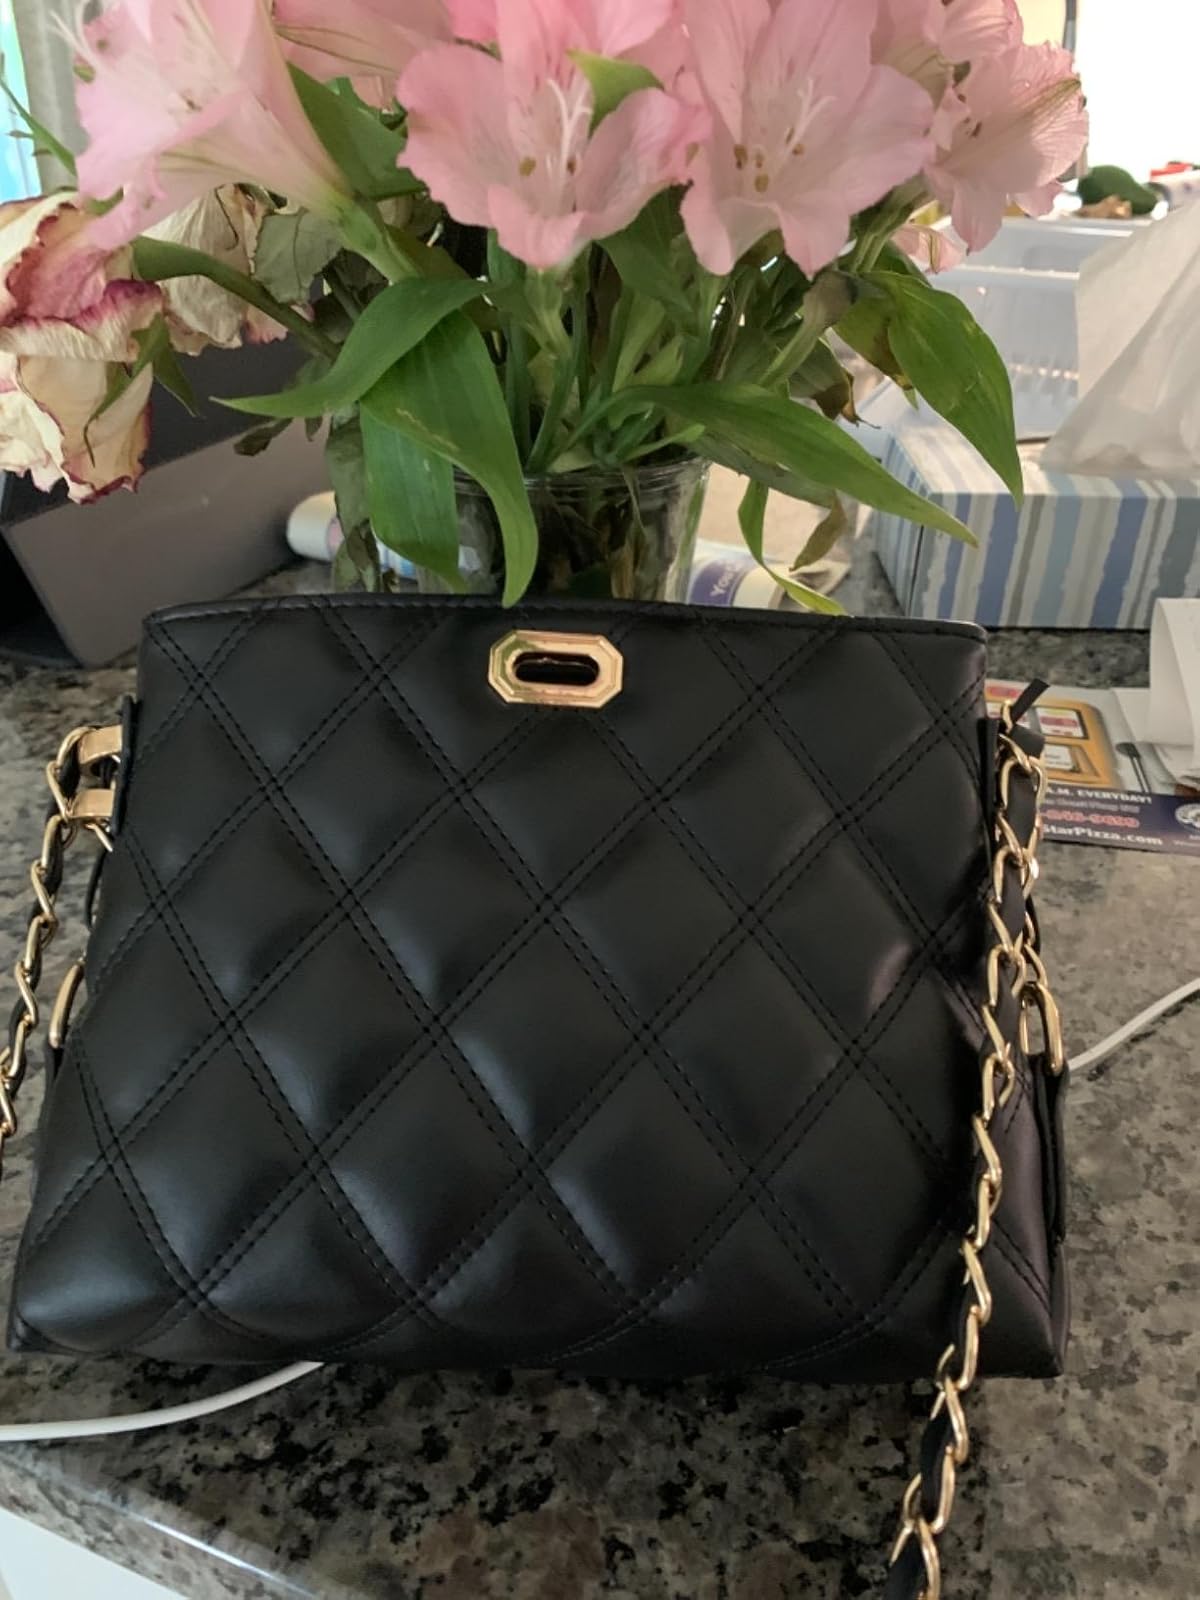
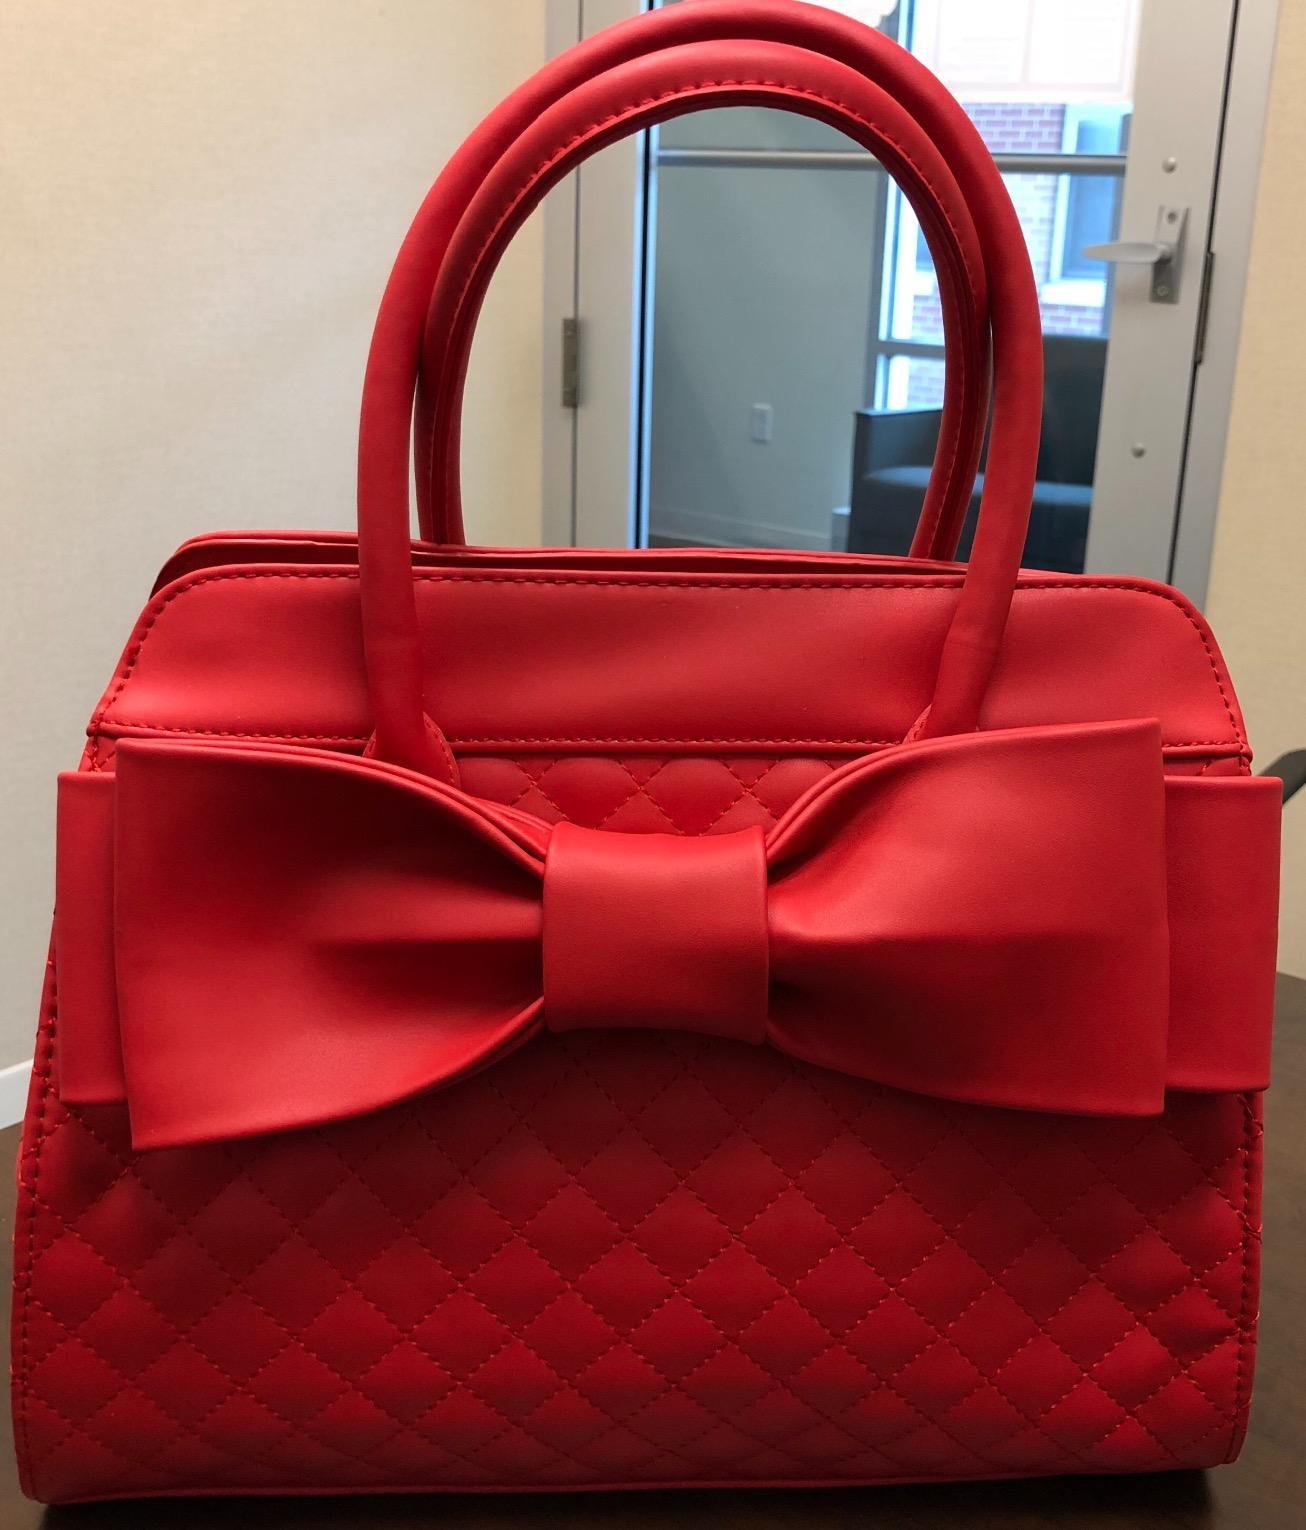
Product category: accessories_handbag
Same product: no